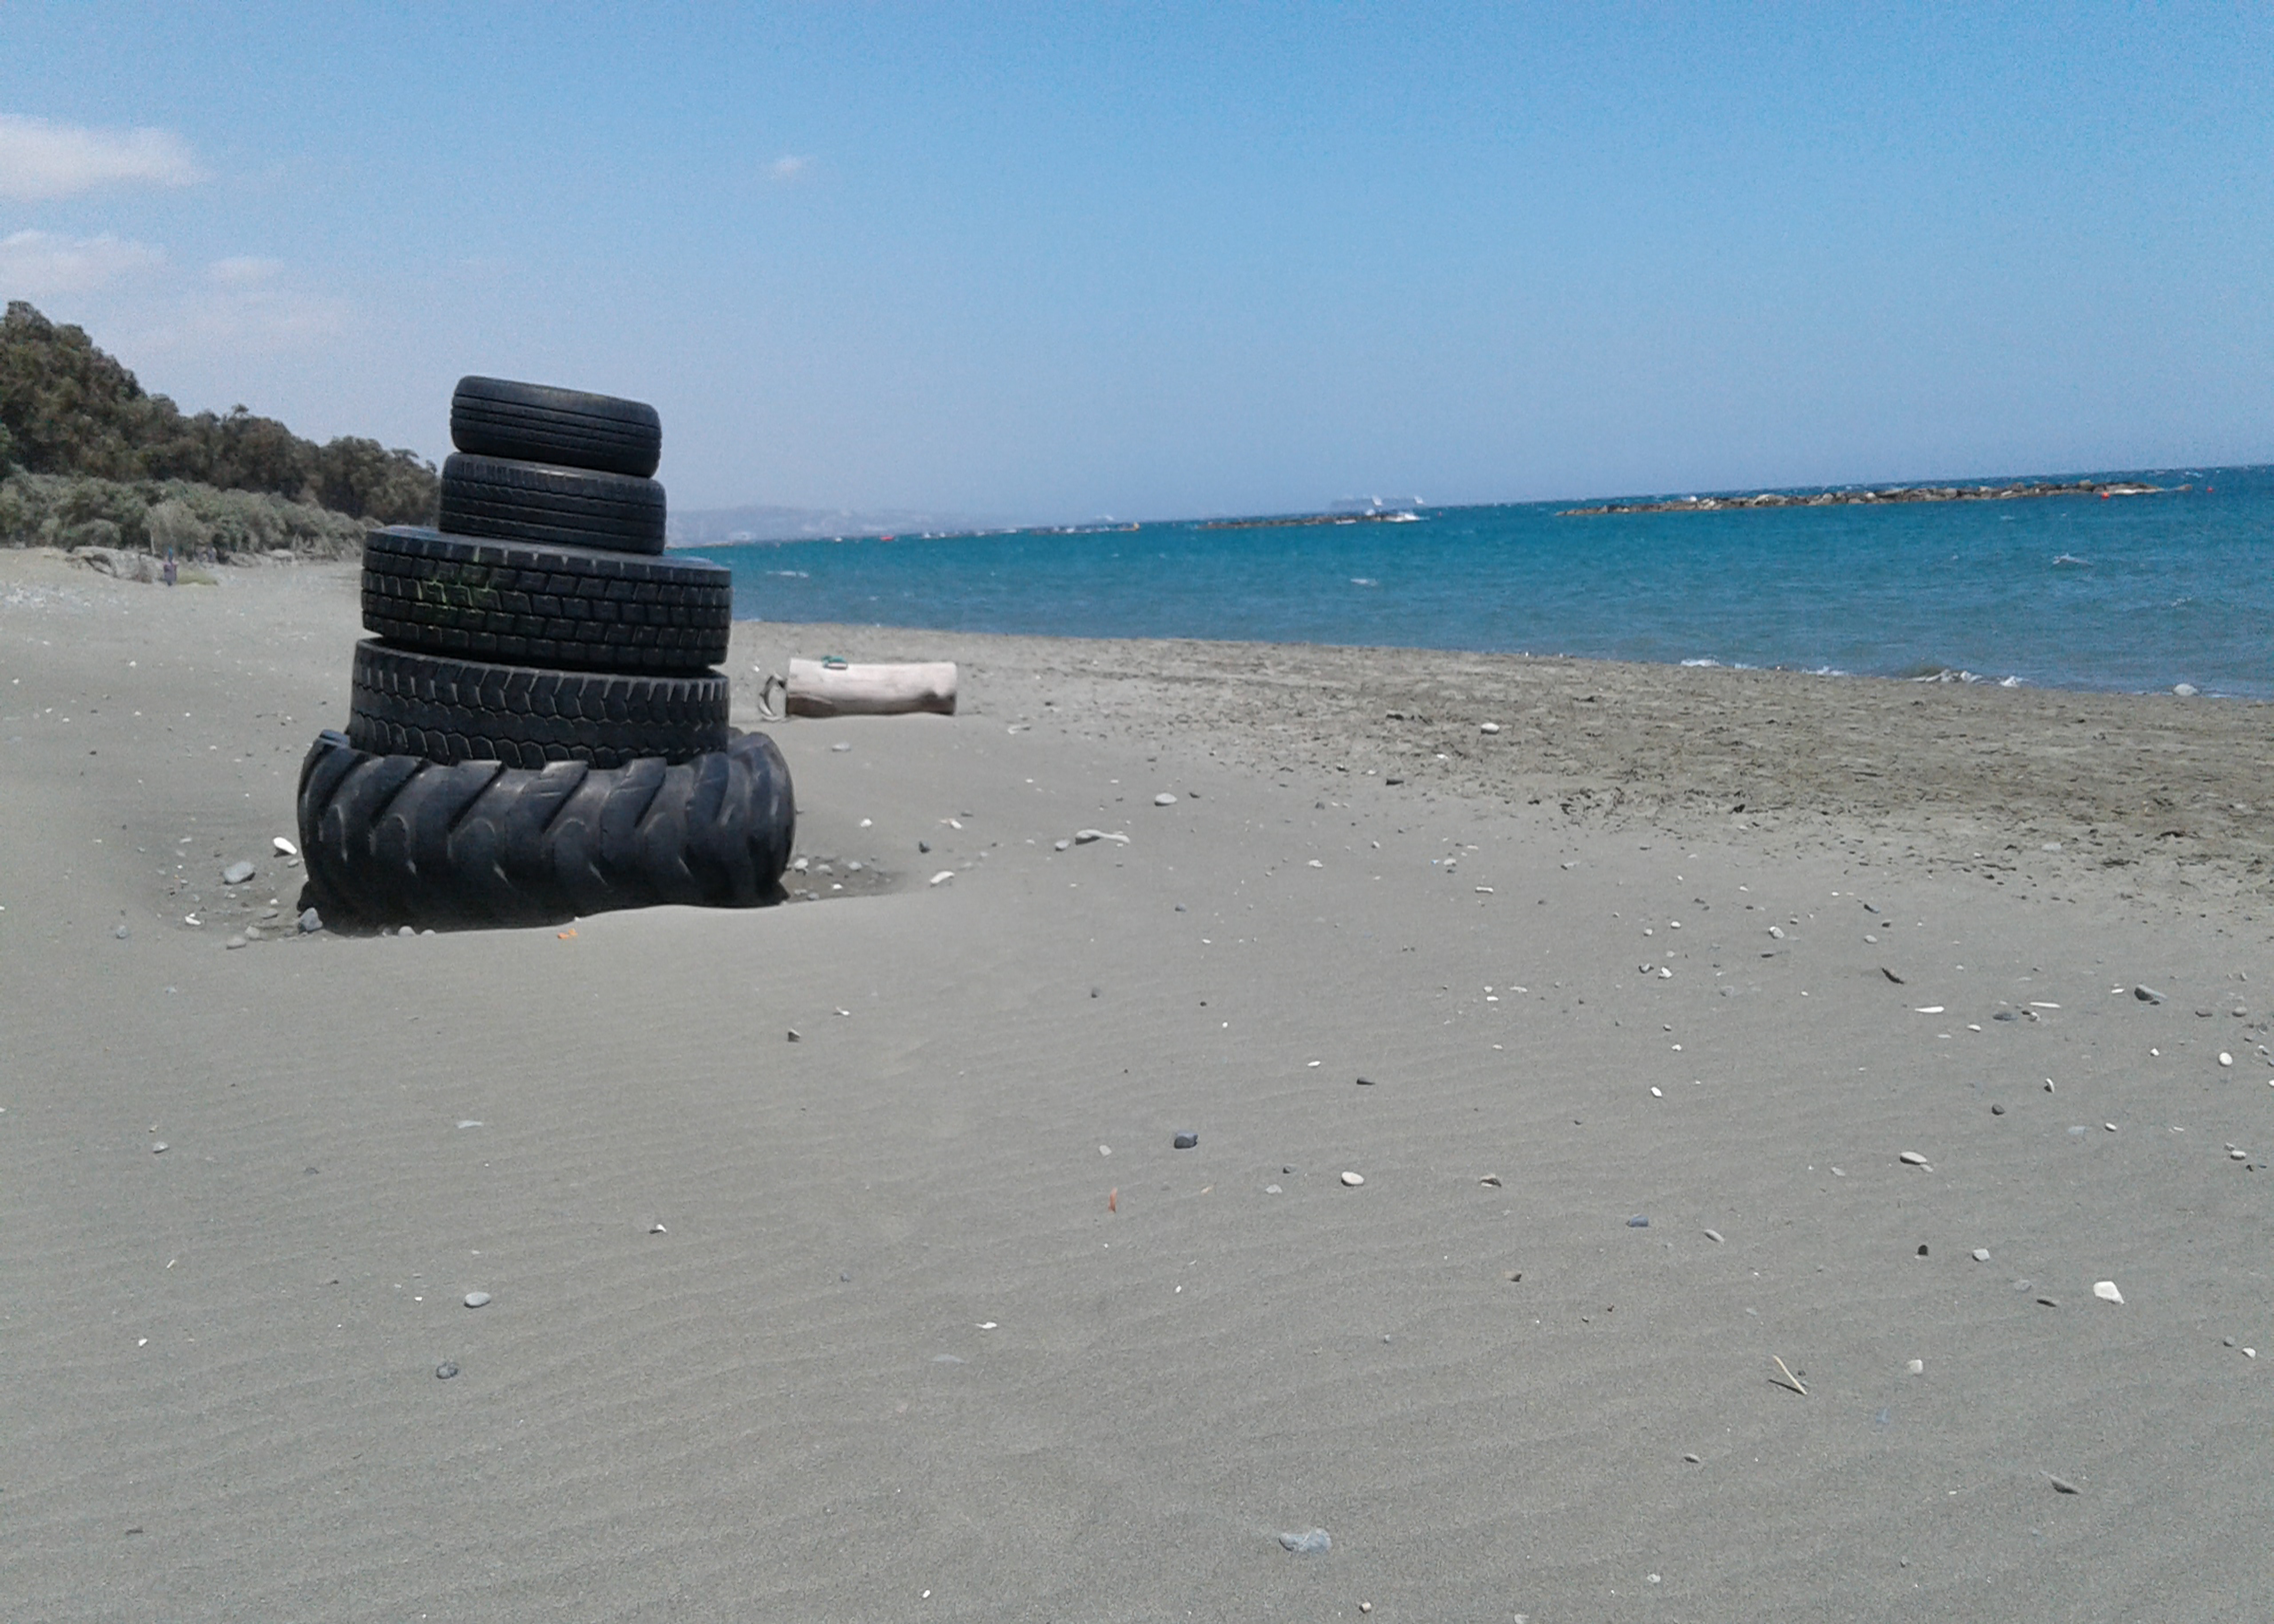
tires, car, beach, wheels, water, sand, summer, sky, tire, cloud, automotive tire, coastal and oceanic landforms, horizon, wood, wheel, landscape, wind wave, calm, shore, headland, travel, leisure, wave, coast, lake, automotive wheel system, ocean, tree, rock, bay, tropics, asphalt, fun, tourism, shoal, promontory, aeolian landform, island, tide, sea, vacation, caribbean, mudflat, klippe, freezing